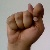
The image shows a hand gesture representing the letter 'T' in Indian Sign Language.